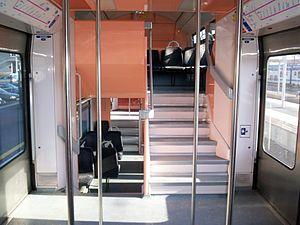
Les Z 22500, plus souvent nommées MI 2N, sont des rames automotrices à deux niveaux circulant exclusivement sur la ligne E du RER d'Île-de-France. Elles sont équipées de trois larges portes par voiture et par face afin d'accélérer les échanges en station. Avec les rames Altéo de la RATP, les Z 22500 sont des MI 2N, conçus en commun entre la RATP et la SNCF afin de desservir respectivement les lignes A et E du RER. En dépit d'un aspect extérieur similaire, les matériels des deux transporteurs diffèrent par leur aménagement intérieur, leur motorisation et certaines caractéristiques techniques.
La ligne E du RER d'Île-de-France, officiellement dénommée Eole ou plus souvent RER E, est une ligne du réseau express régional d'Île-de-France qui dessert l'est de l'agglomération parisienne selon un axe est-ouest. Elle relie Haussmann - Saint-Lazare, à l'ouest, au cœur de Paris, à Chelles - Gournay et Tournan, à l'est.